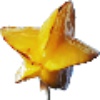
Label: Carambula 1